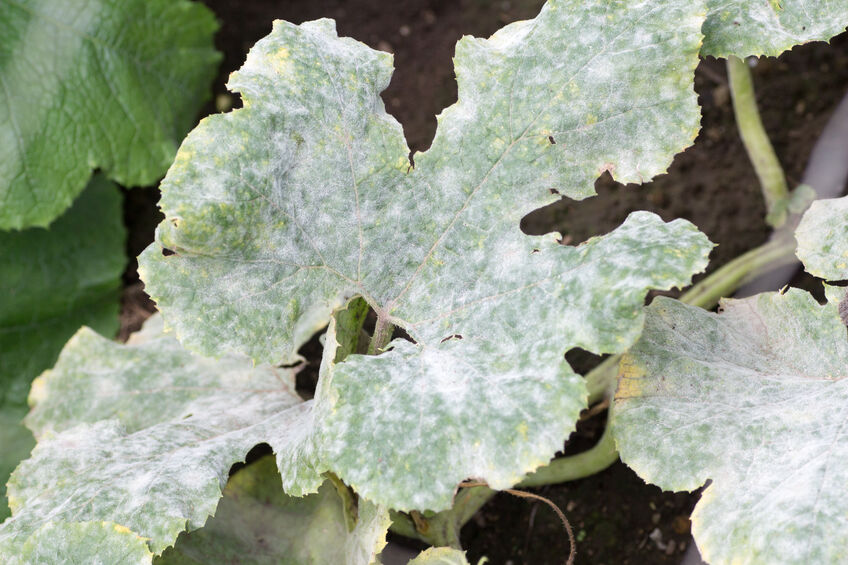
Plant: Cucumber
Disease: cucumber powdery mildew